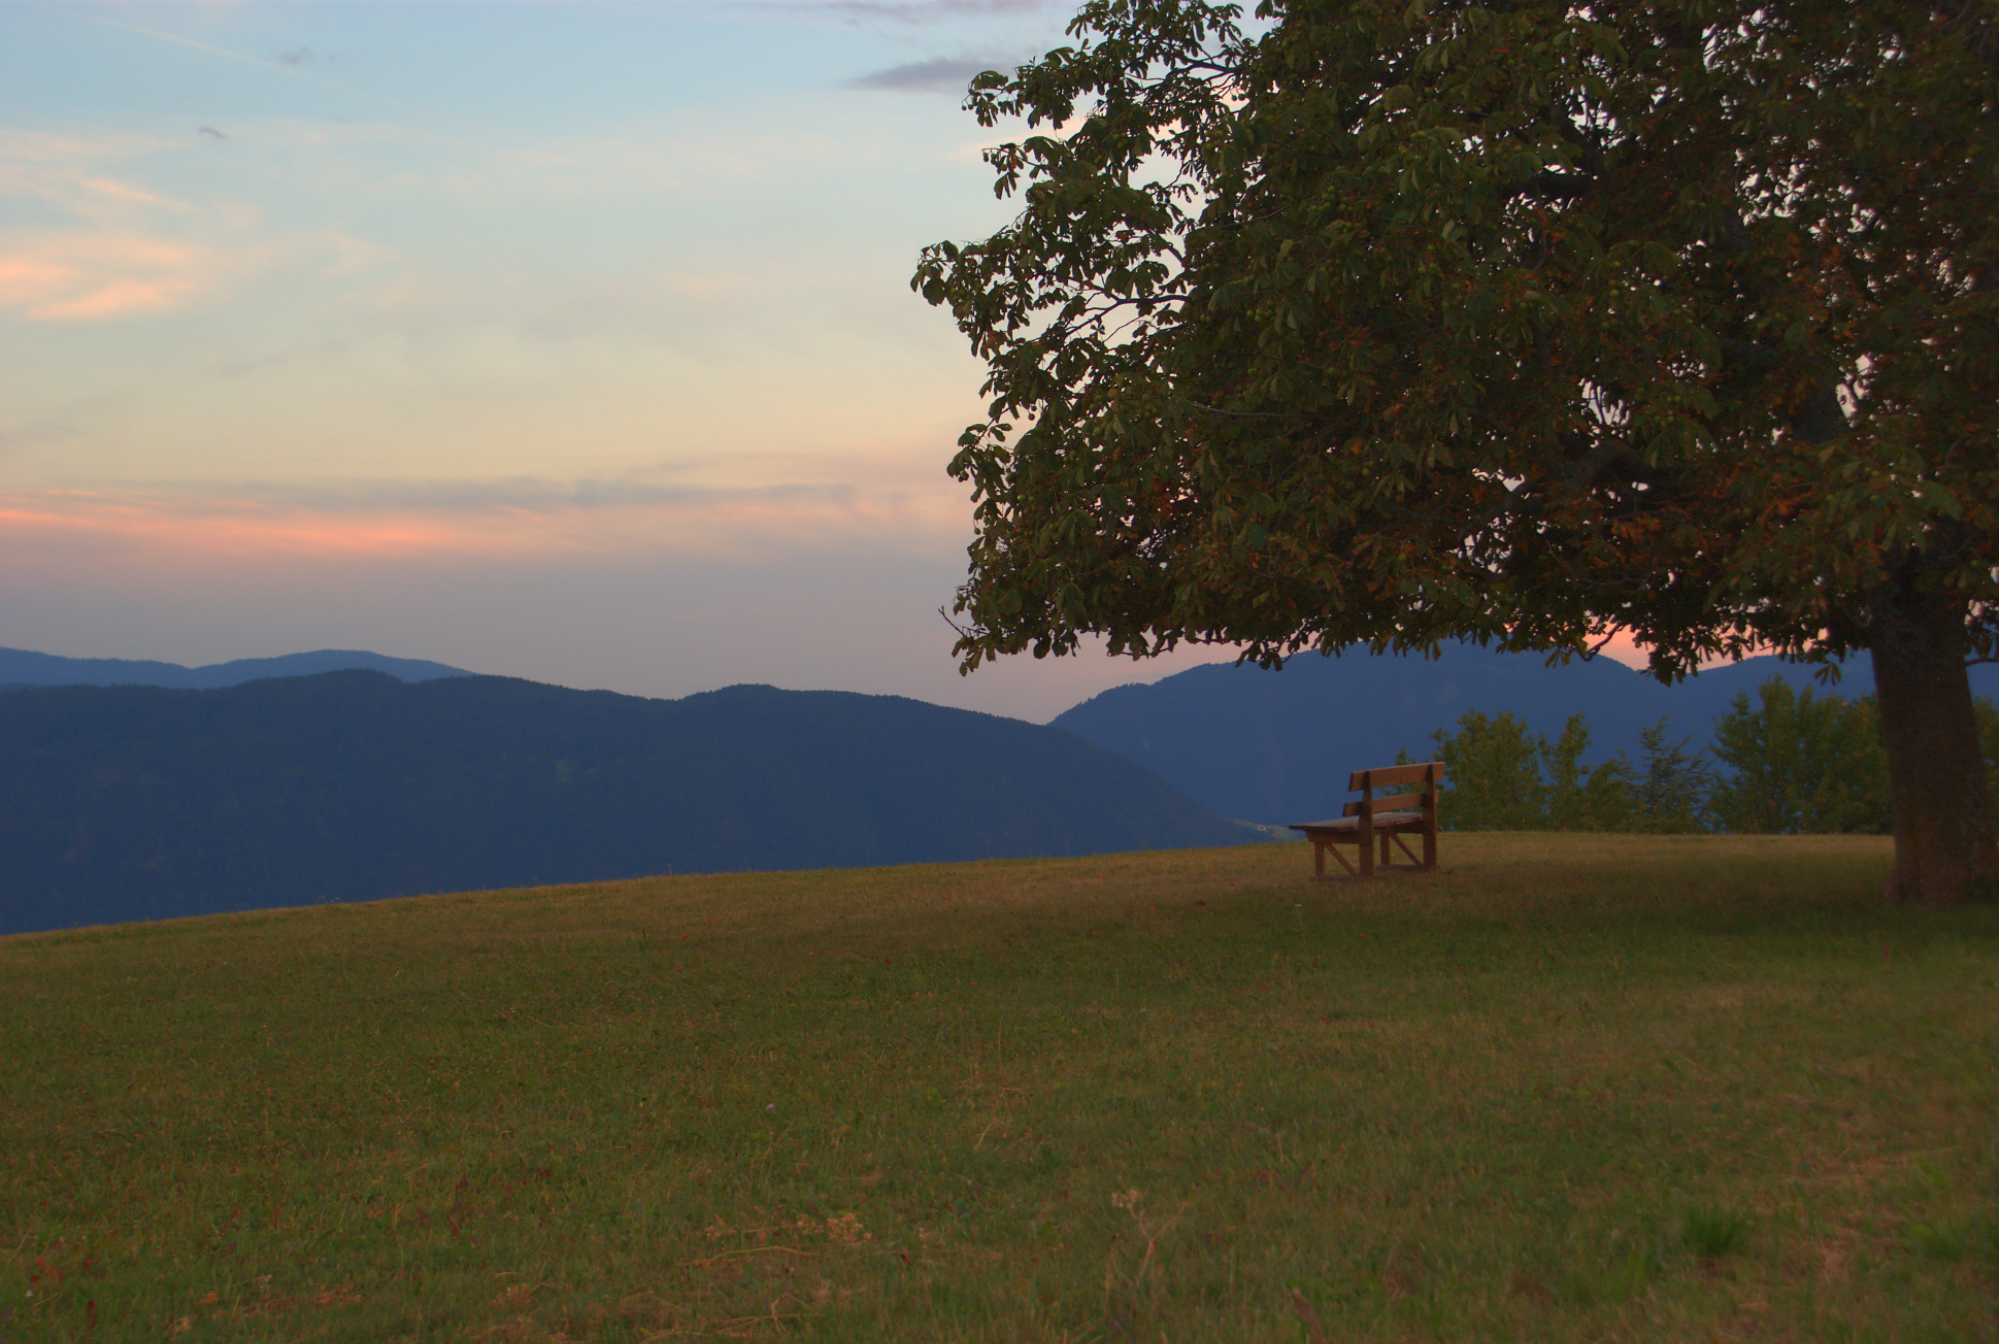
landscape, tree, nature, grass, horizon, wilderness, mountain, cloud, sky, sunrise, sunset, bench, field, meadow, prairie, sunlight, morning, hill, lake, dawn, dusk, tranquility, evening, pasture, autumn, plain, mountains, grassland, sdtirol, habitat, loch, klobenstein, rural area, atmospheric phenomenon, woody plant, mountainous landforms